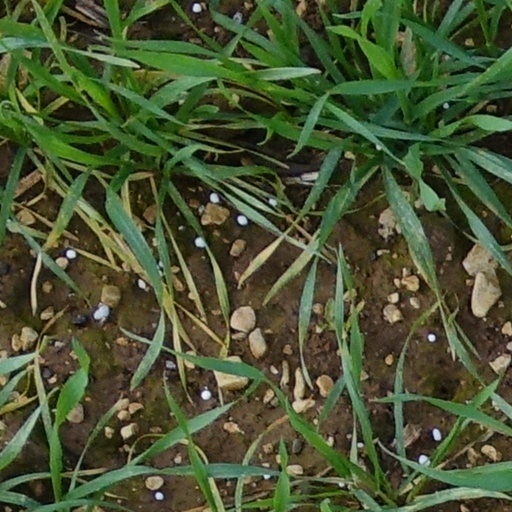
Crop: wheat